Bank of China Building (Hong Kong)

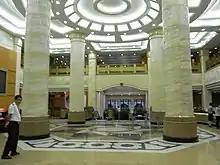
Bank hall interior in 1950s architectural style

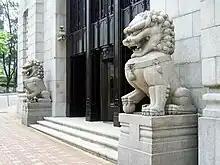
Des Voeux Road Central entrance.

Bank of China Building is located at no.2A Des Voeux Road Central, Central, Hong Kong. It is a sub-branch of Bank of China (Hong Kong).